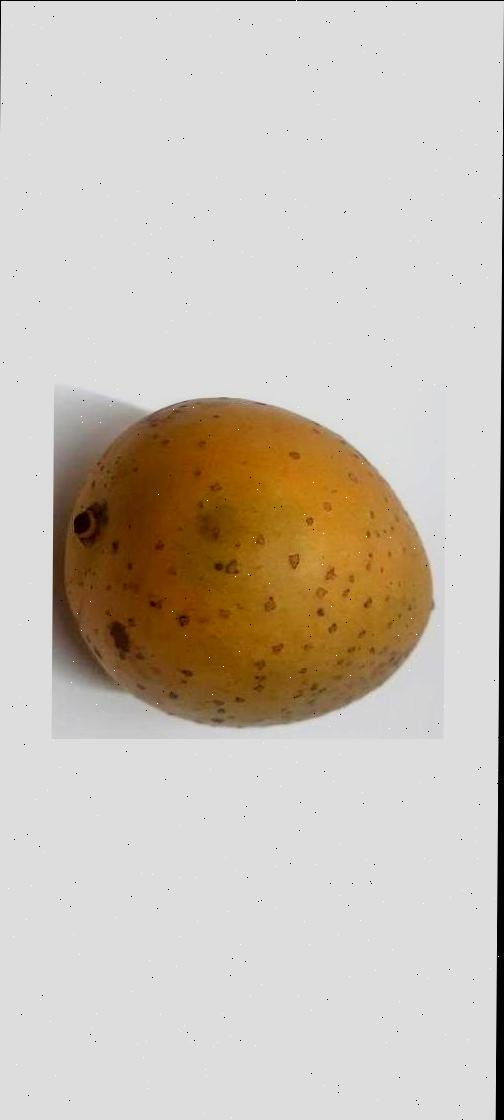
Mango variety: Gourmoti